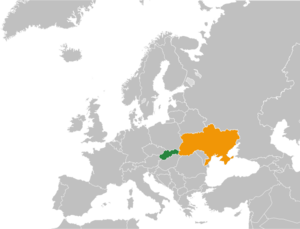
La frontière entre la Slovaquie et l'Ukraine est une frontière internationalement établie séparant la République slovaque de l'Ukraine.
Les relations entre la Slovaquie et l'Ukraine ont été établies le 1ᵉʳ janvier 1993, le jour où la Tchécoslovaquie a été dissoute. Les deux pays ont 98 km de frontière commune, qui est également la frontière orientale de l'Union européenne et l'Espace Schengen ; il y a environ 5 600 slovaques habitant en Ukraine dans l'Oblast de Transcarpatie et entre 40 000 et 100 000 ukrainiens en Slovaquie.